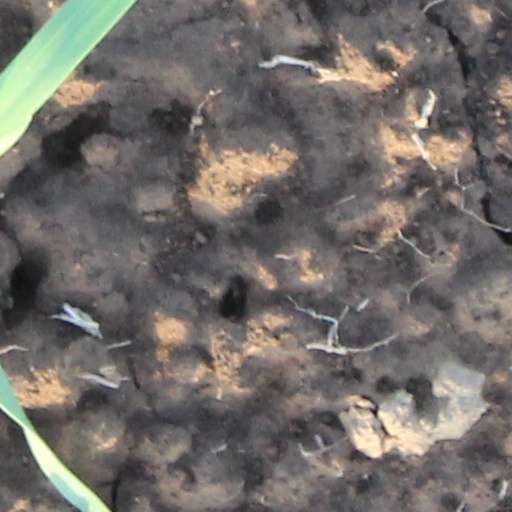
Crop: wheat